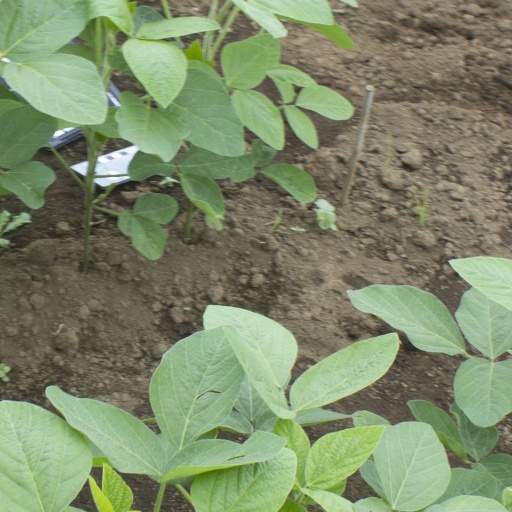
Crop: soybean